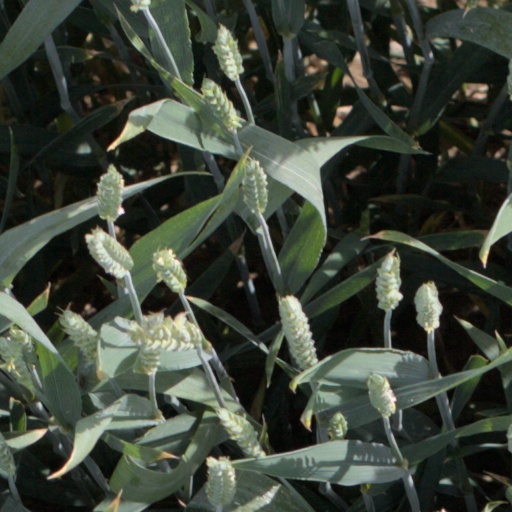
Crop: wheat